Danny Griffin (soccer)

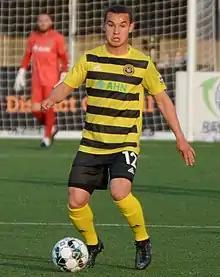
Griffin with Pittsburgh Riverhounds in 2021

Danny Griffin (born July 14, 1998) is an American soccer player who plays as an attacking midfielder for USL Championship club Pittsburgh Riverhounds SC.